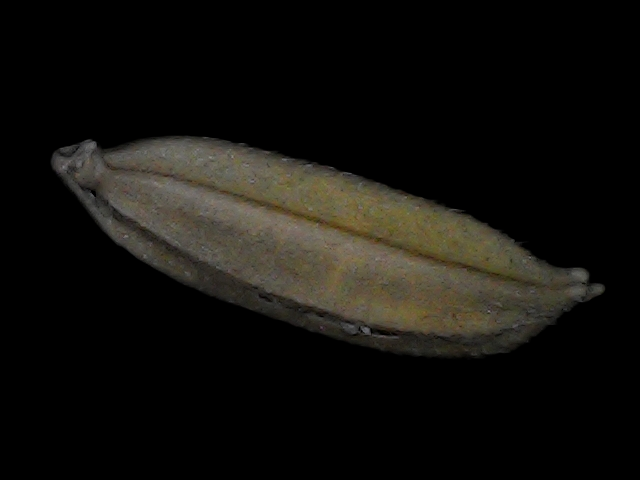
Rice variety: Bd72